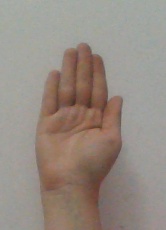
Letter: seen